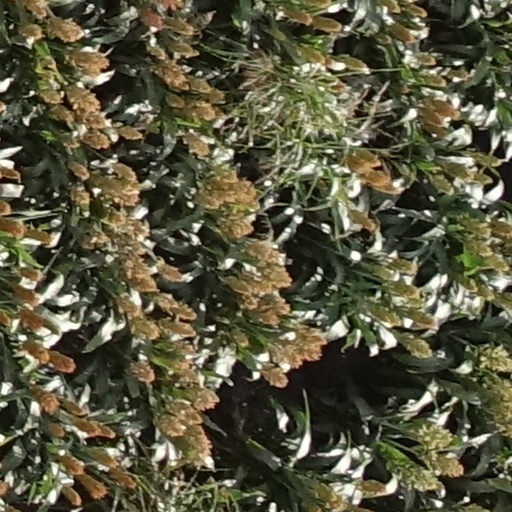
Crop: sorghum